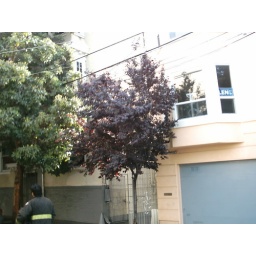
Our building and the one next door are separated by an access way about 10-12 feet wide.